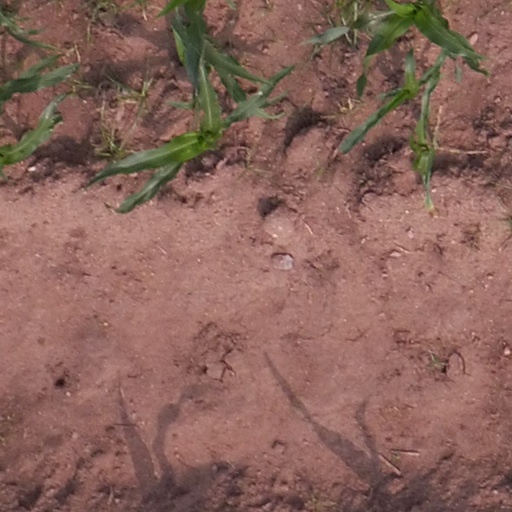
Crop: maize; corn